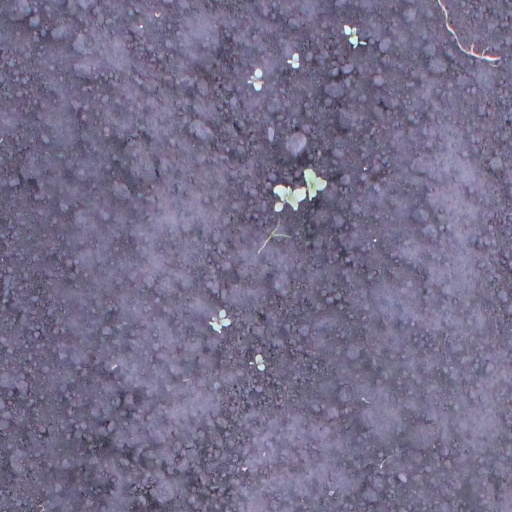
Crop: soybean